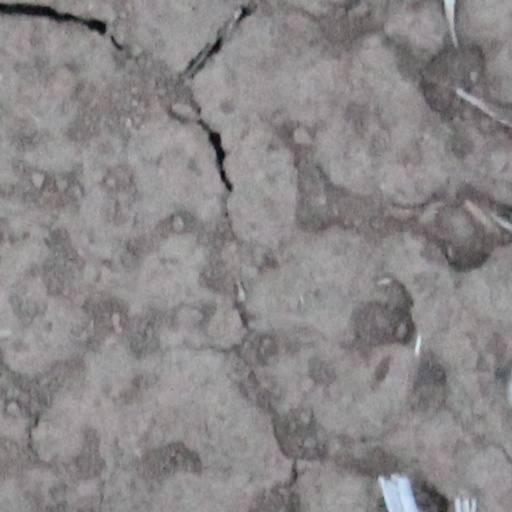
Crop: wheat